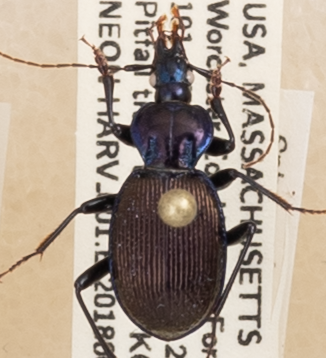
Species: Sphaeroderus canadensis canadensis
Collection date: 2018-06-05
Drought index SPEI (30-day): -1.45
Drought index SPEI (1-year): -0.316
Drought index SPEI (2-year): -0.842